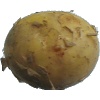
Label: Potato White 1